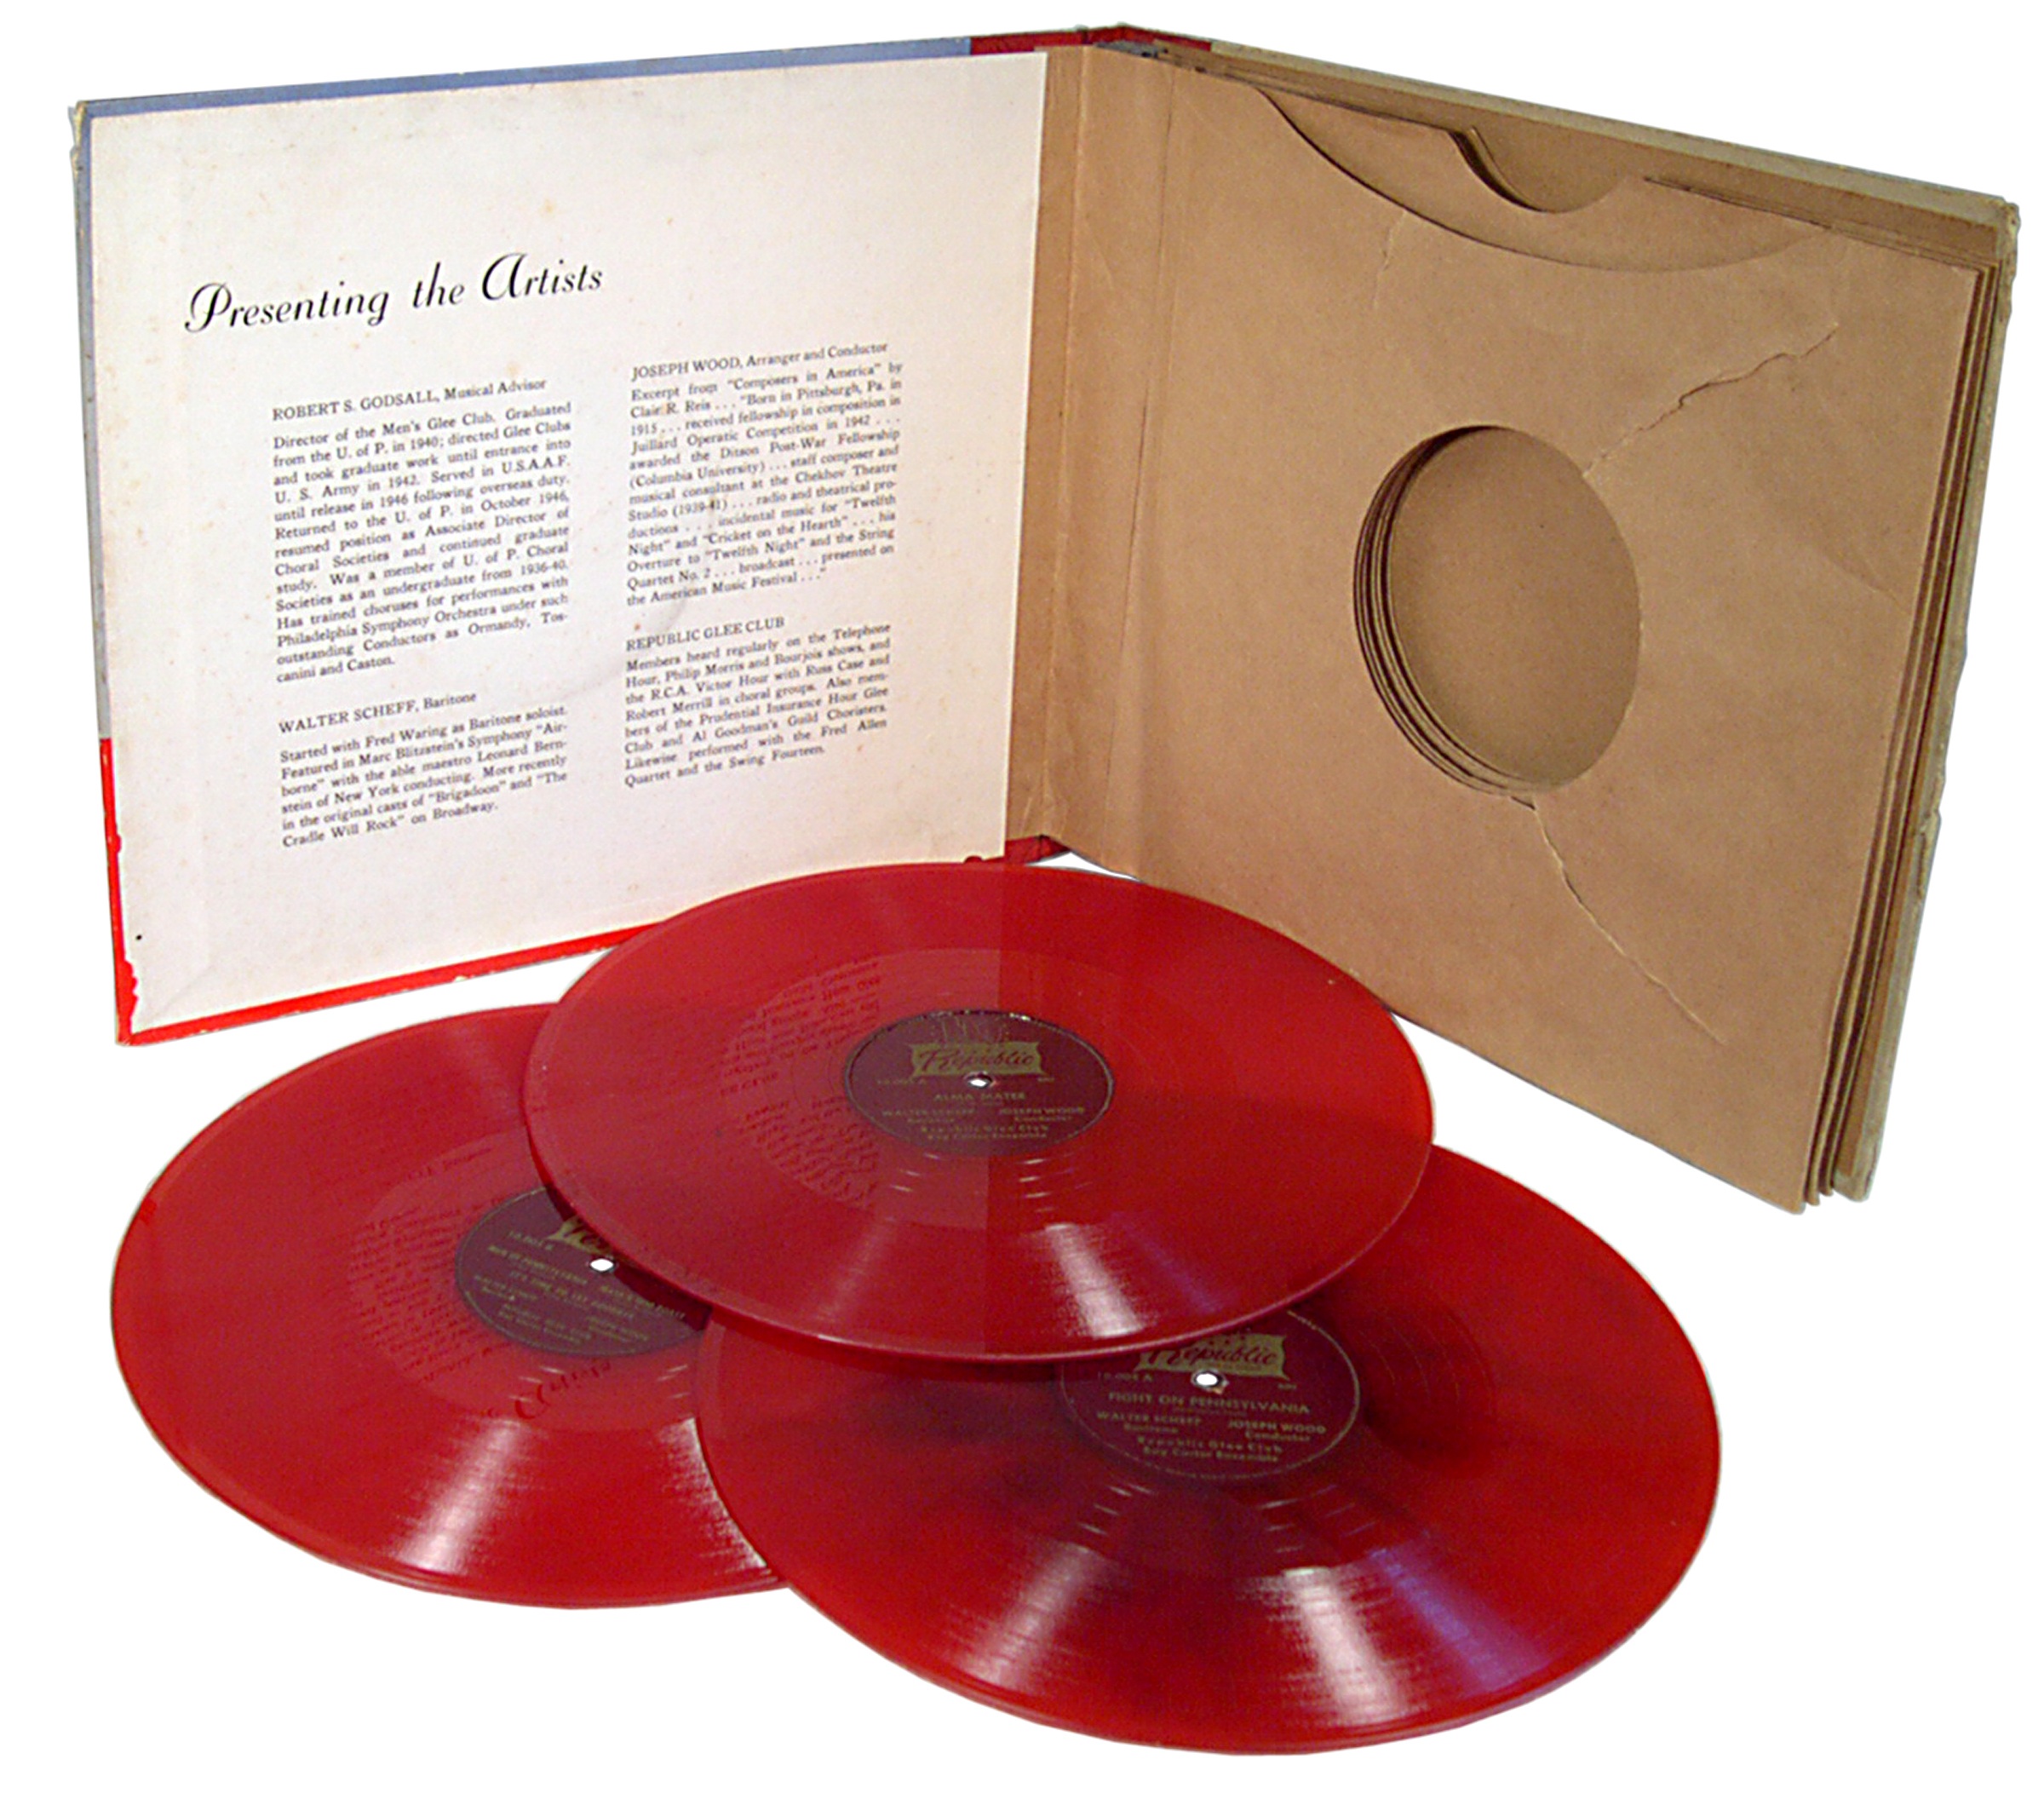
record, music, needle, vinyl, turntable, vintage, retro, plastic, old, analog, red, spinning, playing, circle, dj, deejay, audio, sound, scratch, entertainment, disc, gramophone, scratching, 78rpm, gramophone record, compact disc, djing